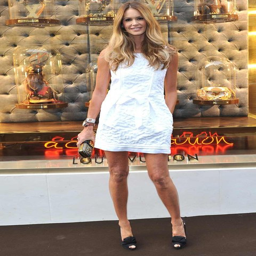
supermodel at the unveiling in a white shift dress .